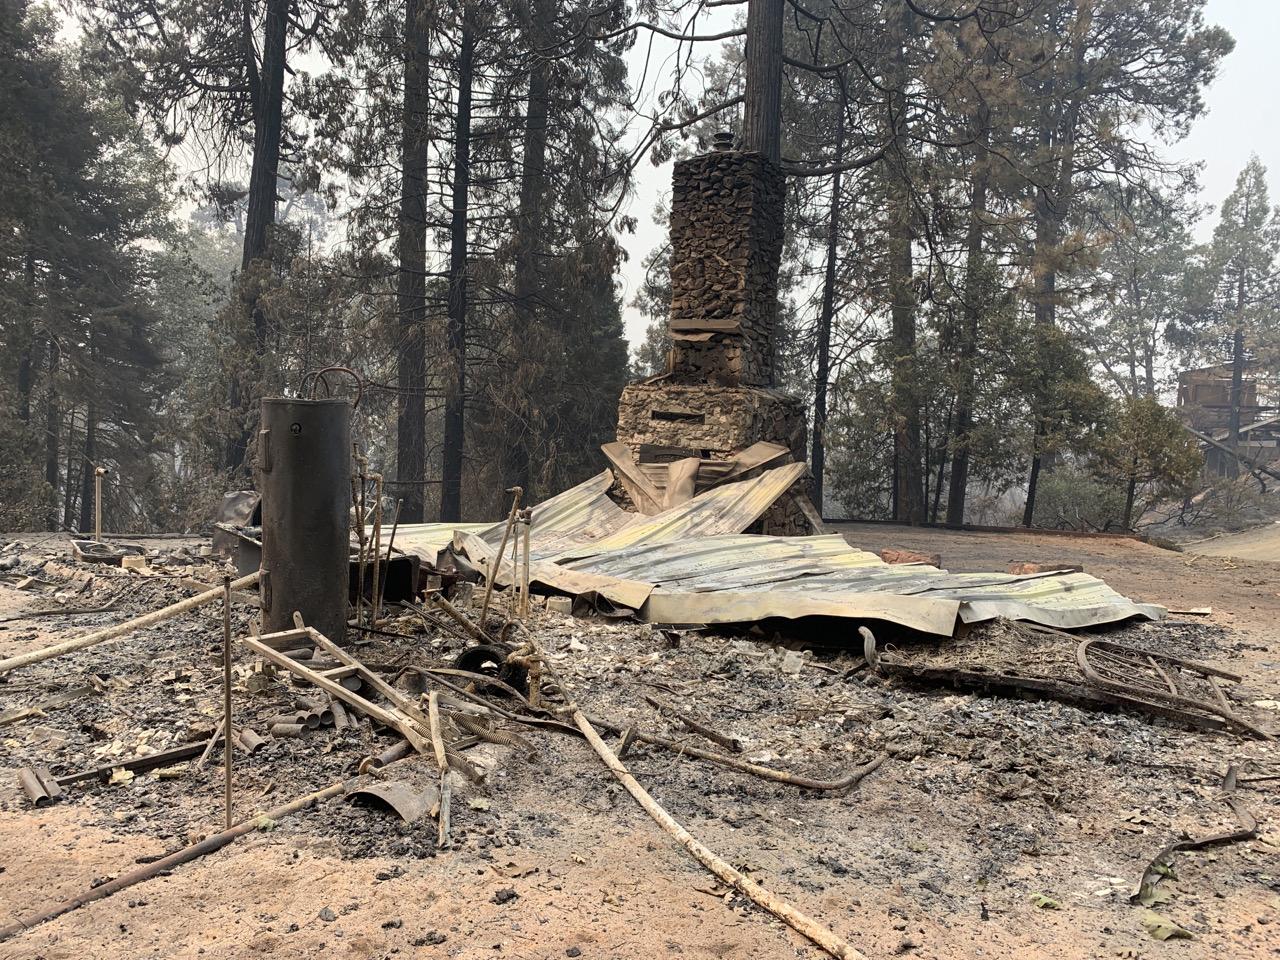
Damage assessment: destroyed